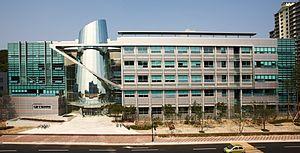
L'université technologique de Pohang est une université sud-coréenne privée spécialisée en recherche et éducation dans les domaines de la science et de la technologie.
Le Gyeongsang du Nord est une province de l'est de la Corée du Sud. Elle a été formée en 1896 à partir de la moitié de l'ancienne province du Gyeongsang. Sa capitale est encore Daegu bien que cette ville soit administrée séparément depuis 1981 en tant que ville métropolitaine. Cependant, le bureau régional sera bientôt déplacé dans la région d’Andong.